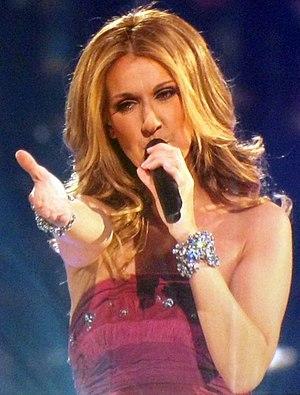
Les Euro-Canadiens sont les Canadiens d'ascendance européenne. Les Anglo-Canadiens, Franco-Canadiens et Scotto-Canadiens sont les trois plus grands groupes ethniques d'origine européenne recensés dans le Recensement Canada de 2001.
Jamais sans mon anus est le premier épisode de la deuxième saison appartenant à la série télévisée d'animation américaine South Park, ainsi que le quatorzième épisode de l'émission. Il a initialement été diffusé sur la chaîne télévisée Comedy Central aux États-Unis le 1ᵉʳ avril 1998. L'épisode met en avant deux personnages secondaires, Terrance et Philippe, un duo de Canadiens, tentant de sauver leur pays contre Saddam Hussein. Cependant, ce plan a été partiellement organisé à leur insu par leur rival, Scott, un critique pour un magazine agacé par leur humour déplacé uniquement composée de pets. Le script de cet épisode a été rédigé par les cocréateurs de la série, Trey Parker et Matt Stone, en compagnie de la scénariste Trisha Nixon. Cet épisode est d'ailleurs le préféré de Parker et Stone.
La liste des distinctions de Céline Dion recense de manière exhaustive les récompenses et nominations que la chanteuse canadienne a reçues durant sa carrière.
L'adult contemporary est un style musical, variant entre musiques vocales des années 1960, soft rock des années 1970 et ballades actuelles, caractérisé par des éléments d'easy listening, de soul, de rhythm and blues, et de rock. L'adult contemporary est une continuité d'easy listening et du soft rock popularisé dans les années 1960 et 1970 caractérisée par quelques ajustements reflétant l'évolution de la musique pop/rock.
Titanic : Music from the Motion Picture est la bande originale du film Titanic réalisé par James Cameron en 1997, et composée par James Horner. L'album est mis en vente par Sony Classical le 18 novembre 1997. Comme le film, il a un grand succès avec plus de 30 millions d'exemplaires écoulés, ce qui fait de lui l'un des albums les plus vendus de tous les temps. La bande originale du film remporte de nombreux prix, par exemple lors de la 70ᵉ cérémonie des Oscars en 1998. À la suite du succès de la bande originale du film, Horner décide de composer un deuxième album, Back to Titanic, sorti en août 1998.
Céline Dion, née le 30 mars 1968 à Charlemagne, au Québec, est une chanteuse canadienne.